Isaac Newton

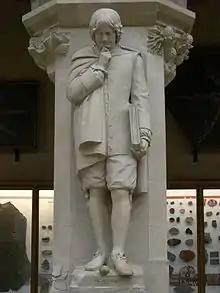
Newton statue on display at the Oxford University Museum of Natural History

Although the laws of motion and universal gravitation became Newton's best-known discoveries, he warned against using them to view the Universe as a mere machine, as if akin to a great clock. He said, "So then gravity may put the planets into motion, but without the Divine Power it could never put them into such a circulating motion, as they have about the sun".